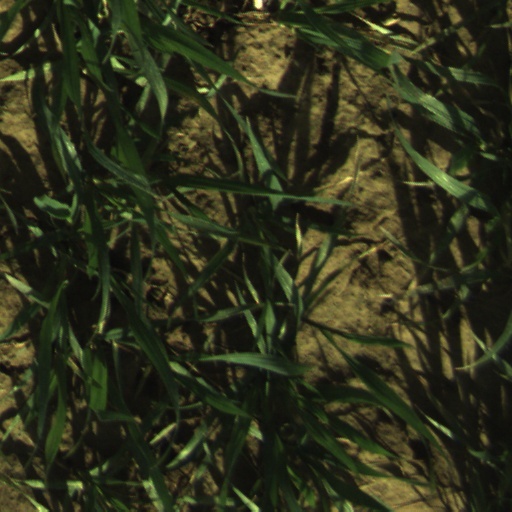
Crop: wheat